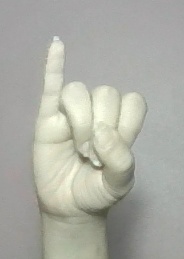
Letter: meem